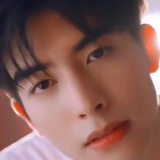
diễn viên Tống Uy Long